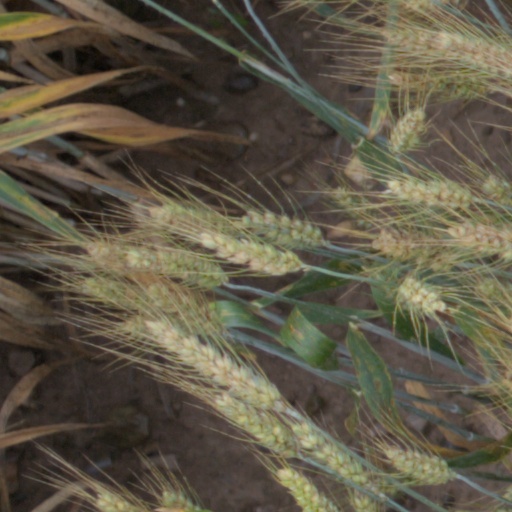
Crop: wheat